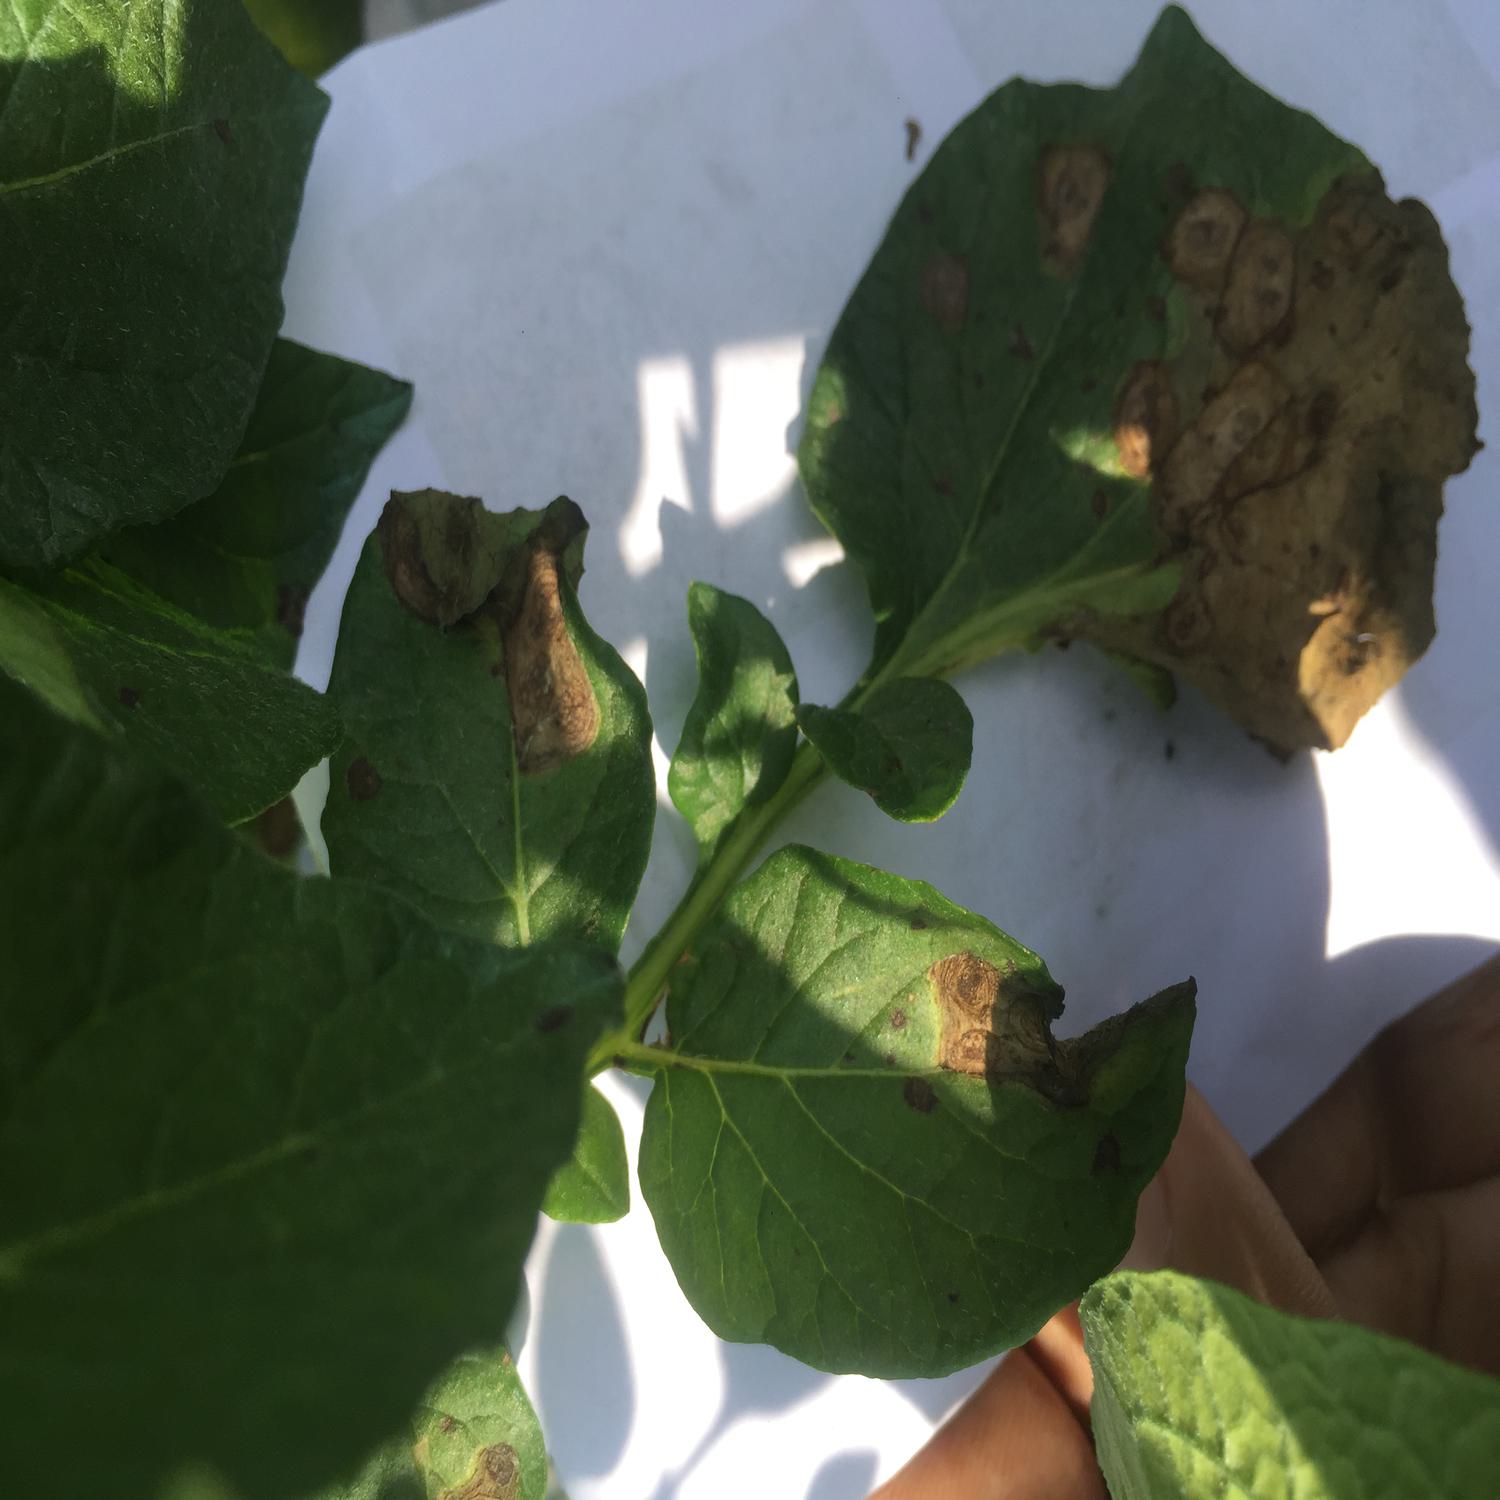
Label: Fungi